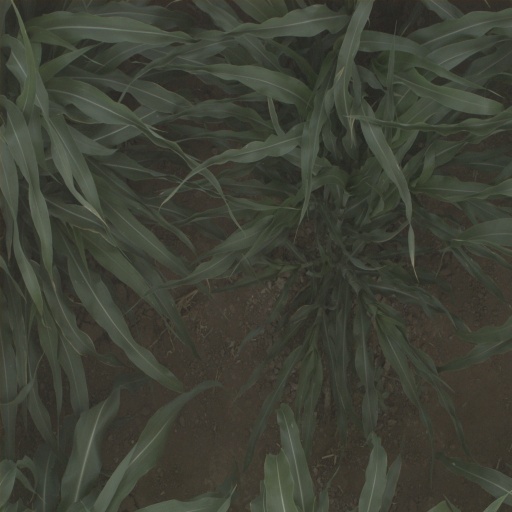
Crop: sorghum